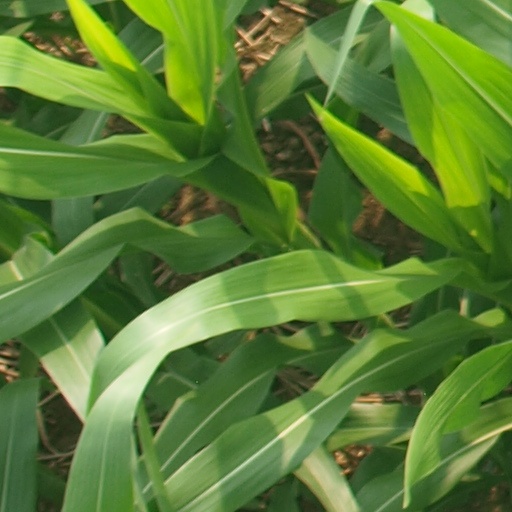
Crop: maize; corn